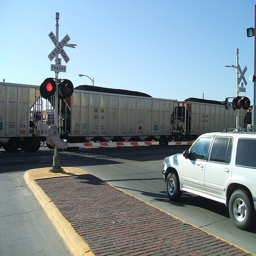
A white SUV parked in front of a train.
An suv stopped at a railroad crossing as a train passes
An SUV waits for a train to pass the crossing.
A white SUV waits as a train is passing the street.
A car is at a stopping to let a train go by.